Stefan Nigro

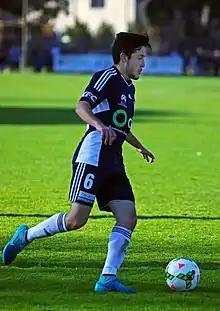
Nigro playing for Melbourne Victory FC, 26 September 2015

Stefan joined the youth squad at Melbourne Victory - the club he was a longtime supporter of - ahead of their successful 2015 National Premier Leagues Victoria 2 season. In the following 2015-16 A-League season he started in three senior matches for Victory, receiving broad praise for his Man of the Match performance against Brisbane Roar in his debut, which included a nutmeg on Thomas Broich.